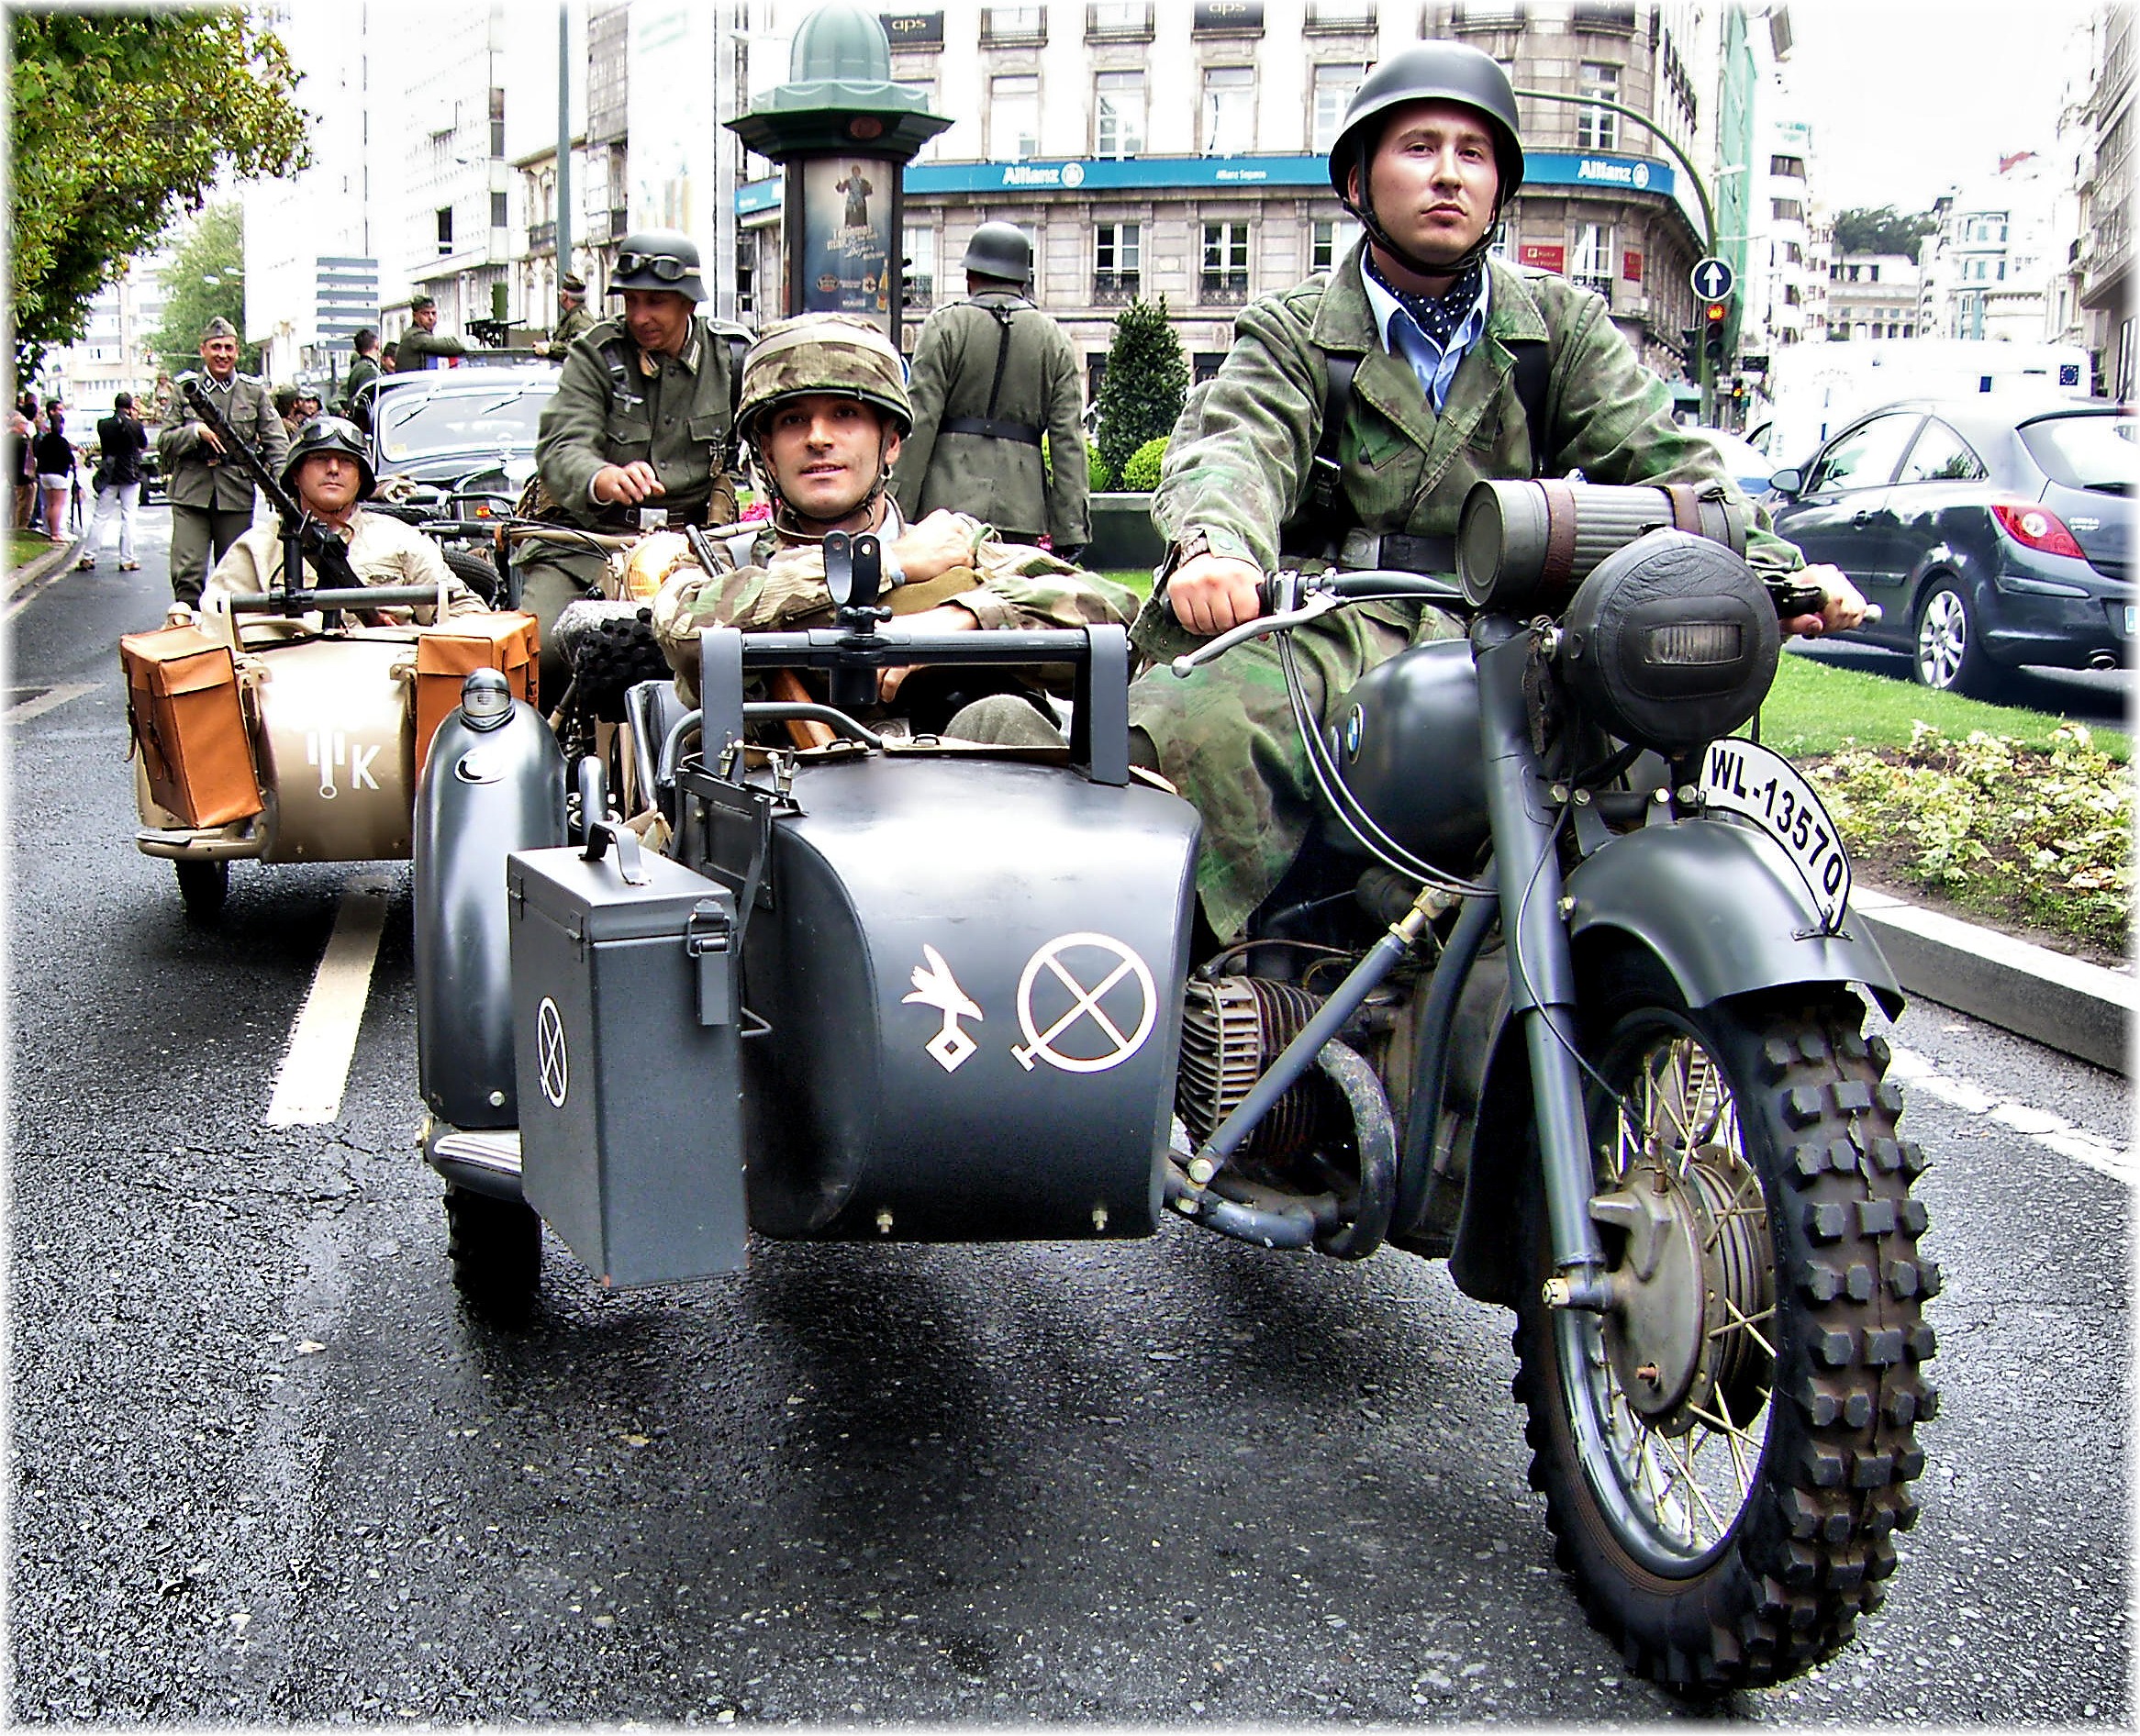
car, vehicle, motorcycle, sidecar, cruiser, motorcycling, land vehicle, automobile make